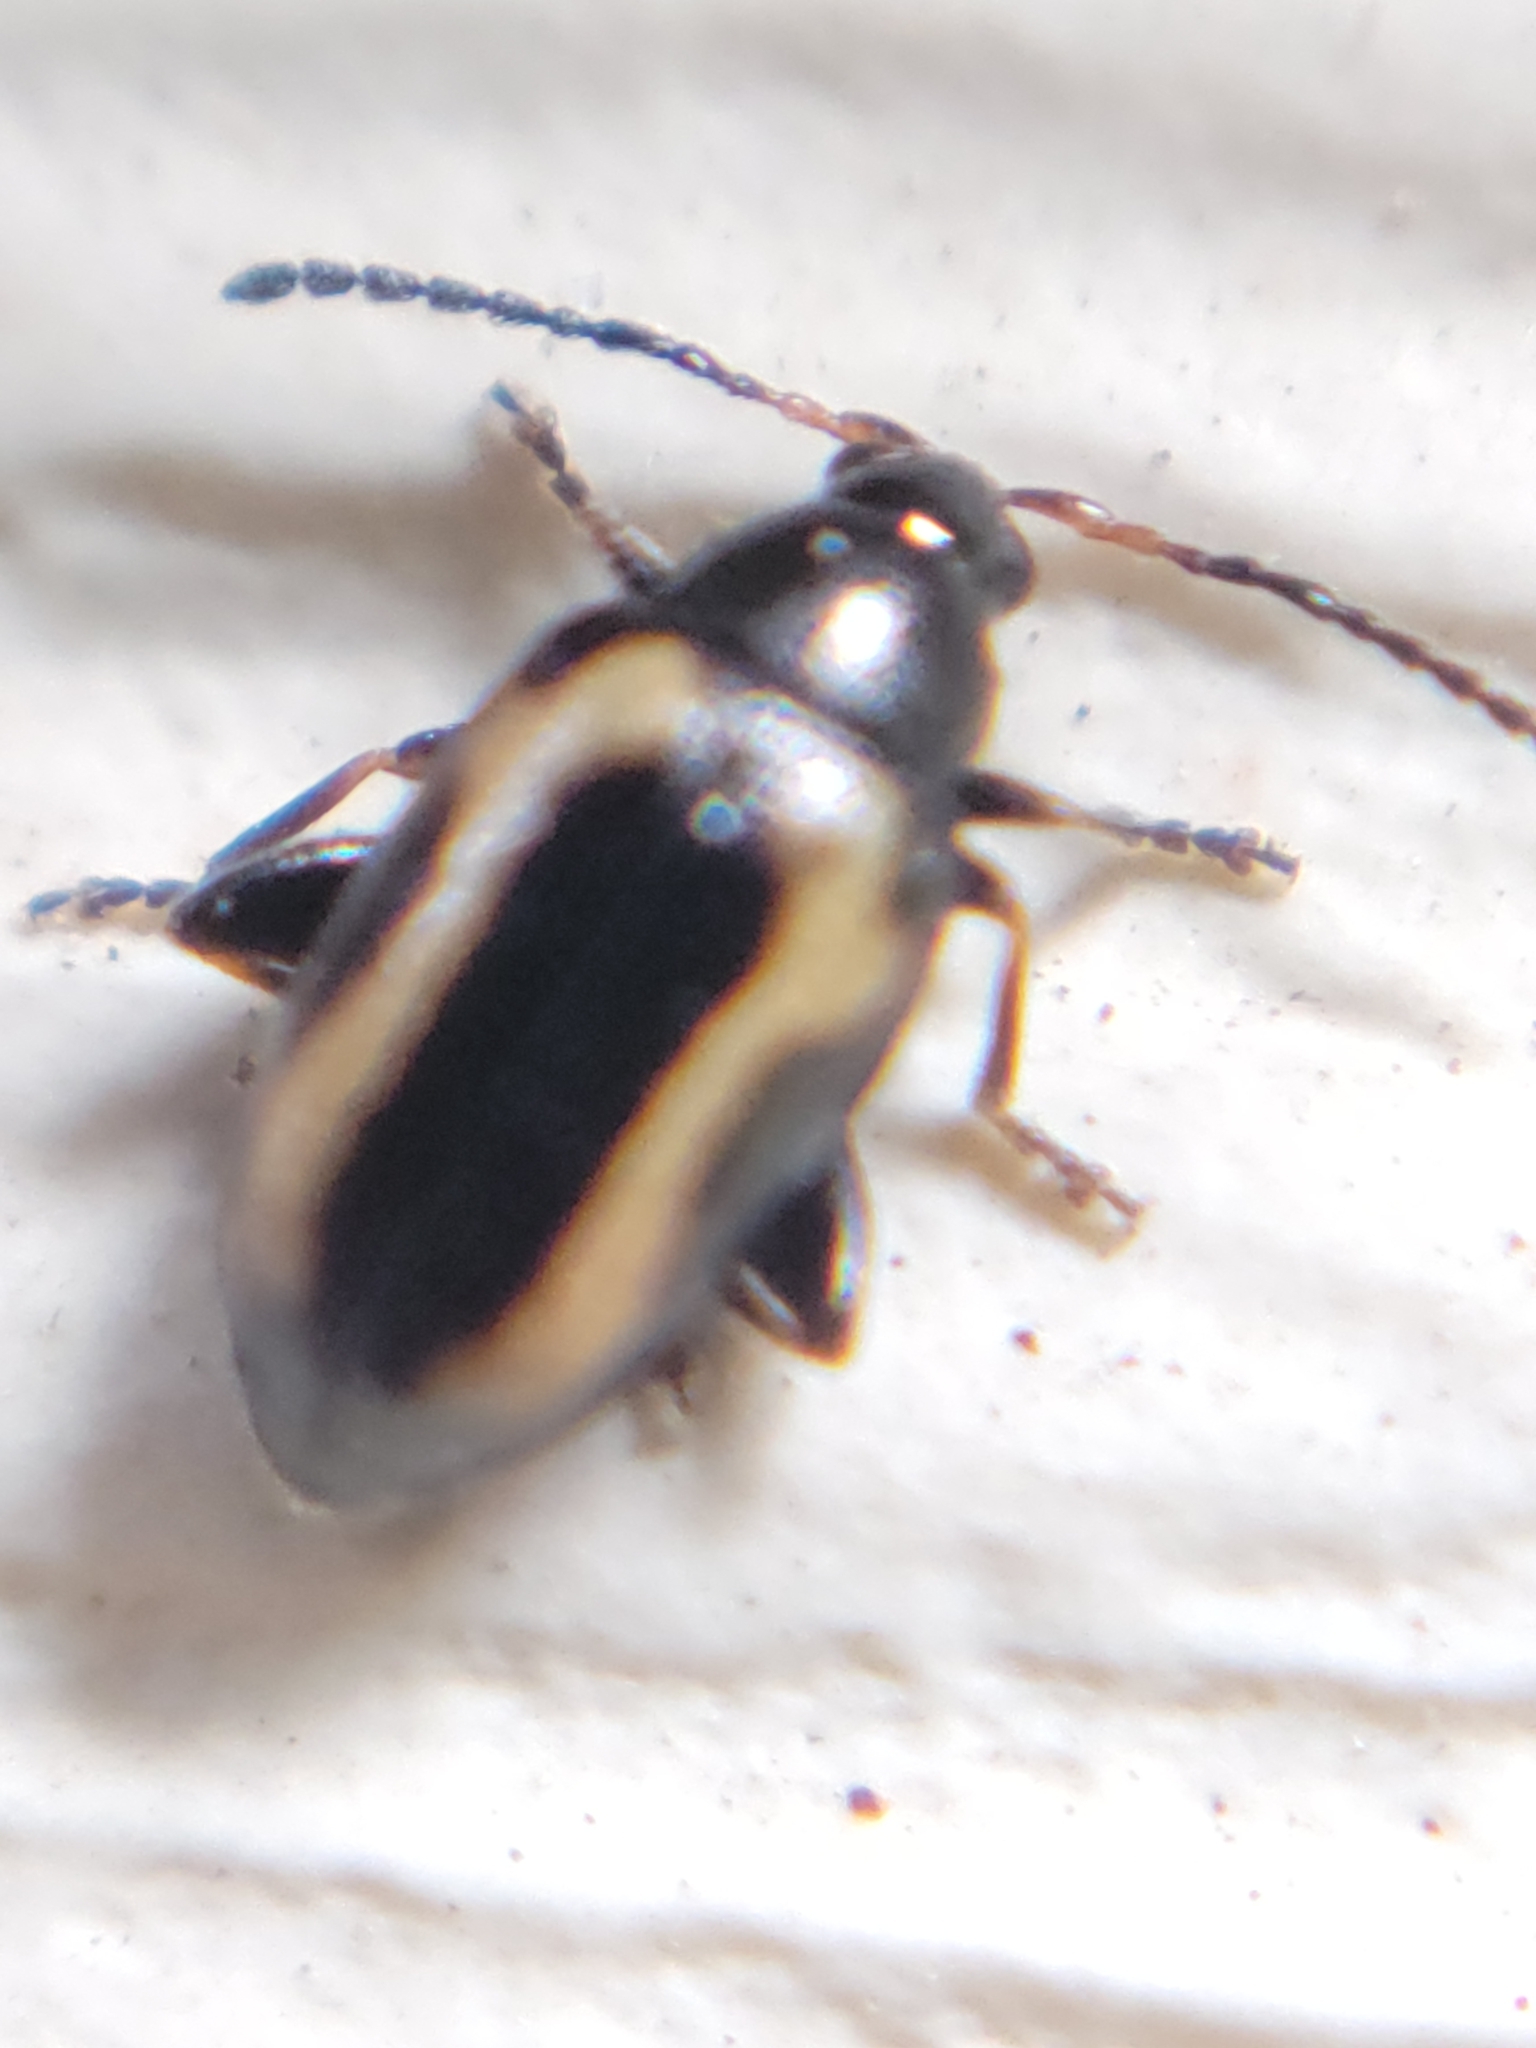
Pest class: striped_flea_beetle